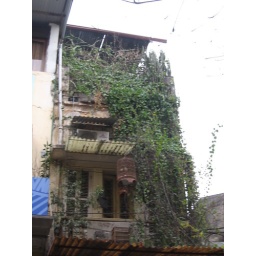
Lots of people had birds in cages in Vietnam.... lots of different colorful varieties. Many people also had extremely dilapidated, never used balconies.,